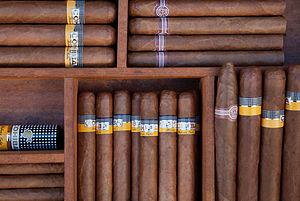
Cohiba est un nom qui recouvre deux marques de cigares réputées, l'une produite à Cuba pour Habanos SA, la compagnie d'État cubaine dans le domaine du tabac, et l'autre en République dominicaine pour General Cigars. Le nom a pour origine le mot utilisé par les indiens Tainos pour désigner le tabac.